Mega Man Zero (video game)

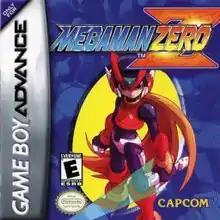
North American cover art

is a 2002 hack and slash platform game developed by Inti Creates and published by Capcom for the Game Boy Advance. It is the first installment in the "Mega Man Zero" series, the fifth series in Capcom's "Mega Man" video game franchise. The game is set 100 years after the events of the "Mega Man X" series and follows Zero, a Reploid awakened from his sleep to aid a human scientist named Ciel and her resistance force in a fight against the utopia of Neo Arcadia.